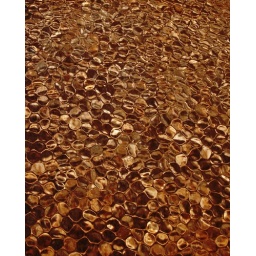
This is a close up of window pane. It was on the front door of an abandoned house in Ullapool.